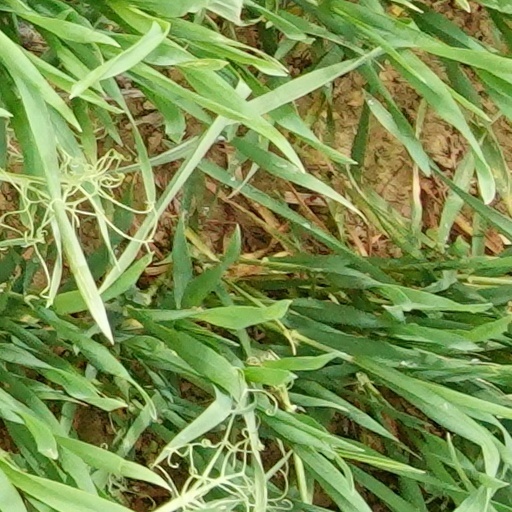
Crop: wheat